Doreen Nabwire

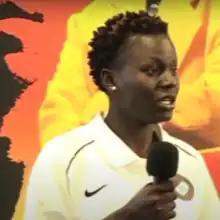
Nabwire in Amsterdam in 2013

Doreen Nabwire Omondi (born 5 March 1987), nicknamed "Dodo", is a Kenyan former footballer. In 2009, Nabwire became the first Kenyan woman to play professional football in Europe. She also played and served as captain of the Kenya women's national football team. She played for FC Zwolle in de Eredivisie Vrouwen from 2010 to 2011.